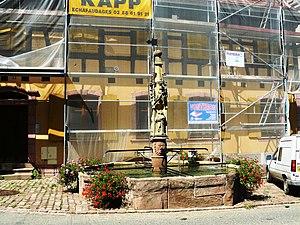
Fontaine Saint-Nicolas (XVIe siècle)
Cet article recense les monuments historiques du Haut-Rhin, en France.
Cet article recense les monuments historiques français classés en 1922.
Beblenheim est une commune française située dans le département du Haut-Rhin, en région Grand Est.